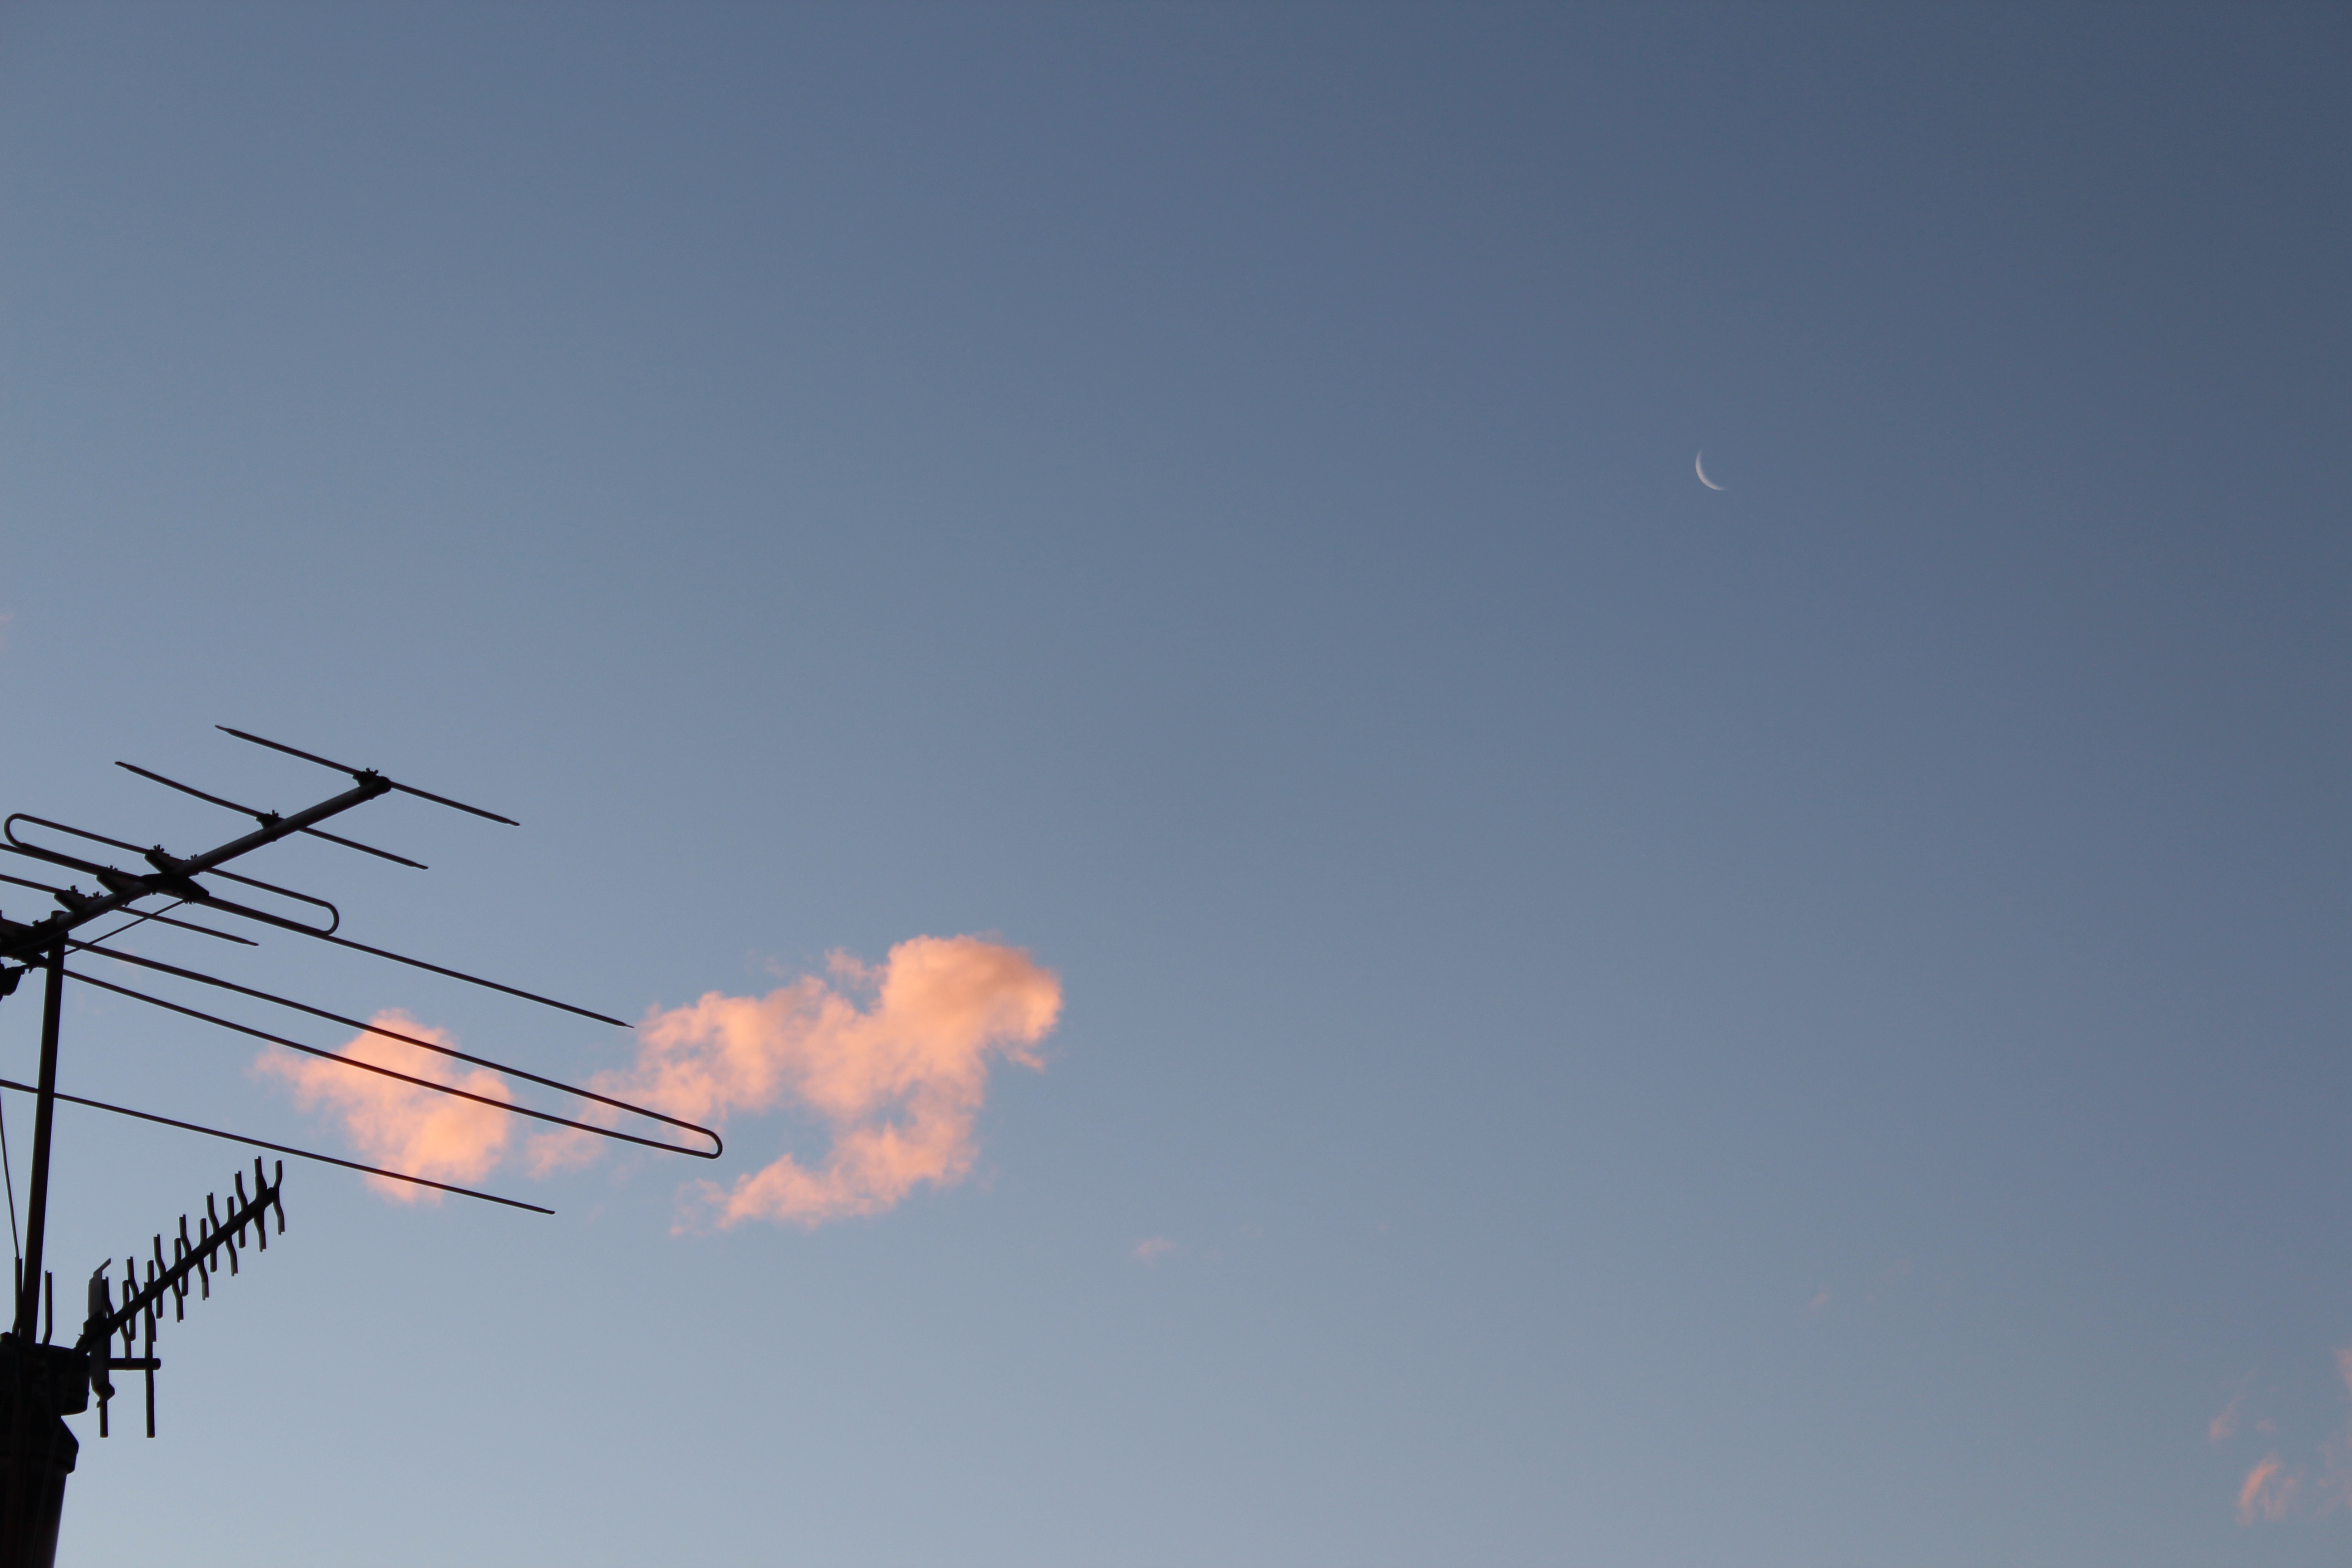
cloud, sky, wind, street light, lighting, atmosphere of earth